Grace Bumbry

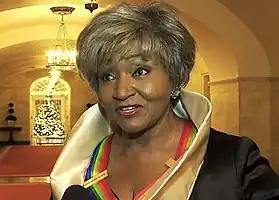
Bumbry at the White House for the 2009 Kennedy Center Honors

Grace Melzia Bumbry (January 4, 1937 – May 7, 2023) was an American opera singer, considered one of the leading mezzo-sopranos of her generation, who also ventured to soprano roles. She belonged to a pioneering generation of African-American classical singers, led by Marian Anderson. She was recognized internationally when Wieland Wagner cast her for the 1961 Bayreuth Festival as Venus in "Tannhäuser", the first black singer to appear at the festival.